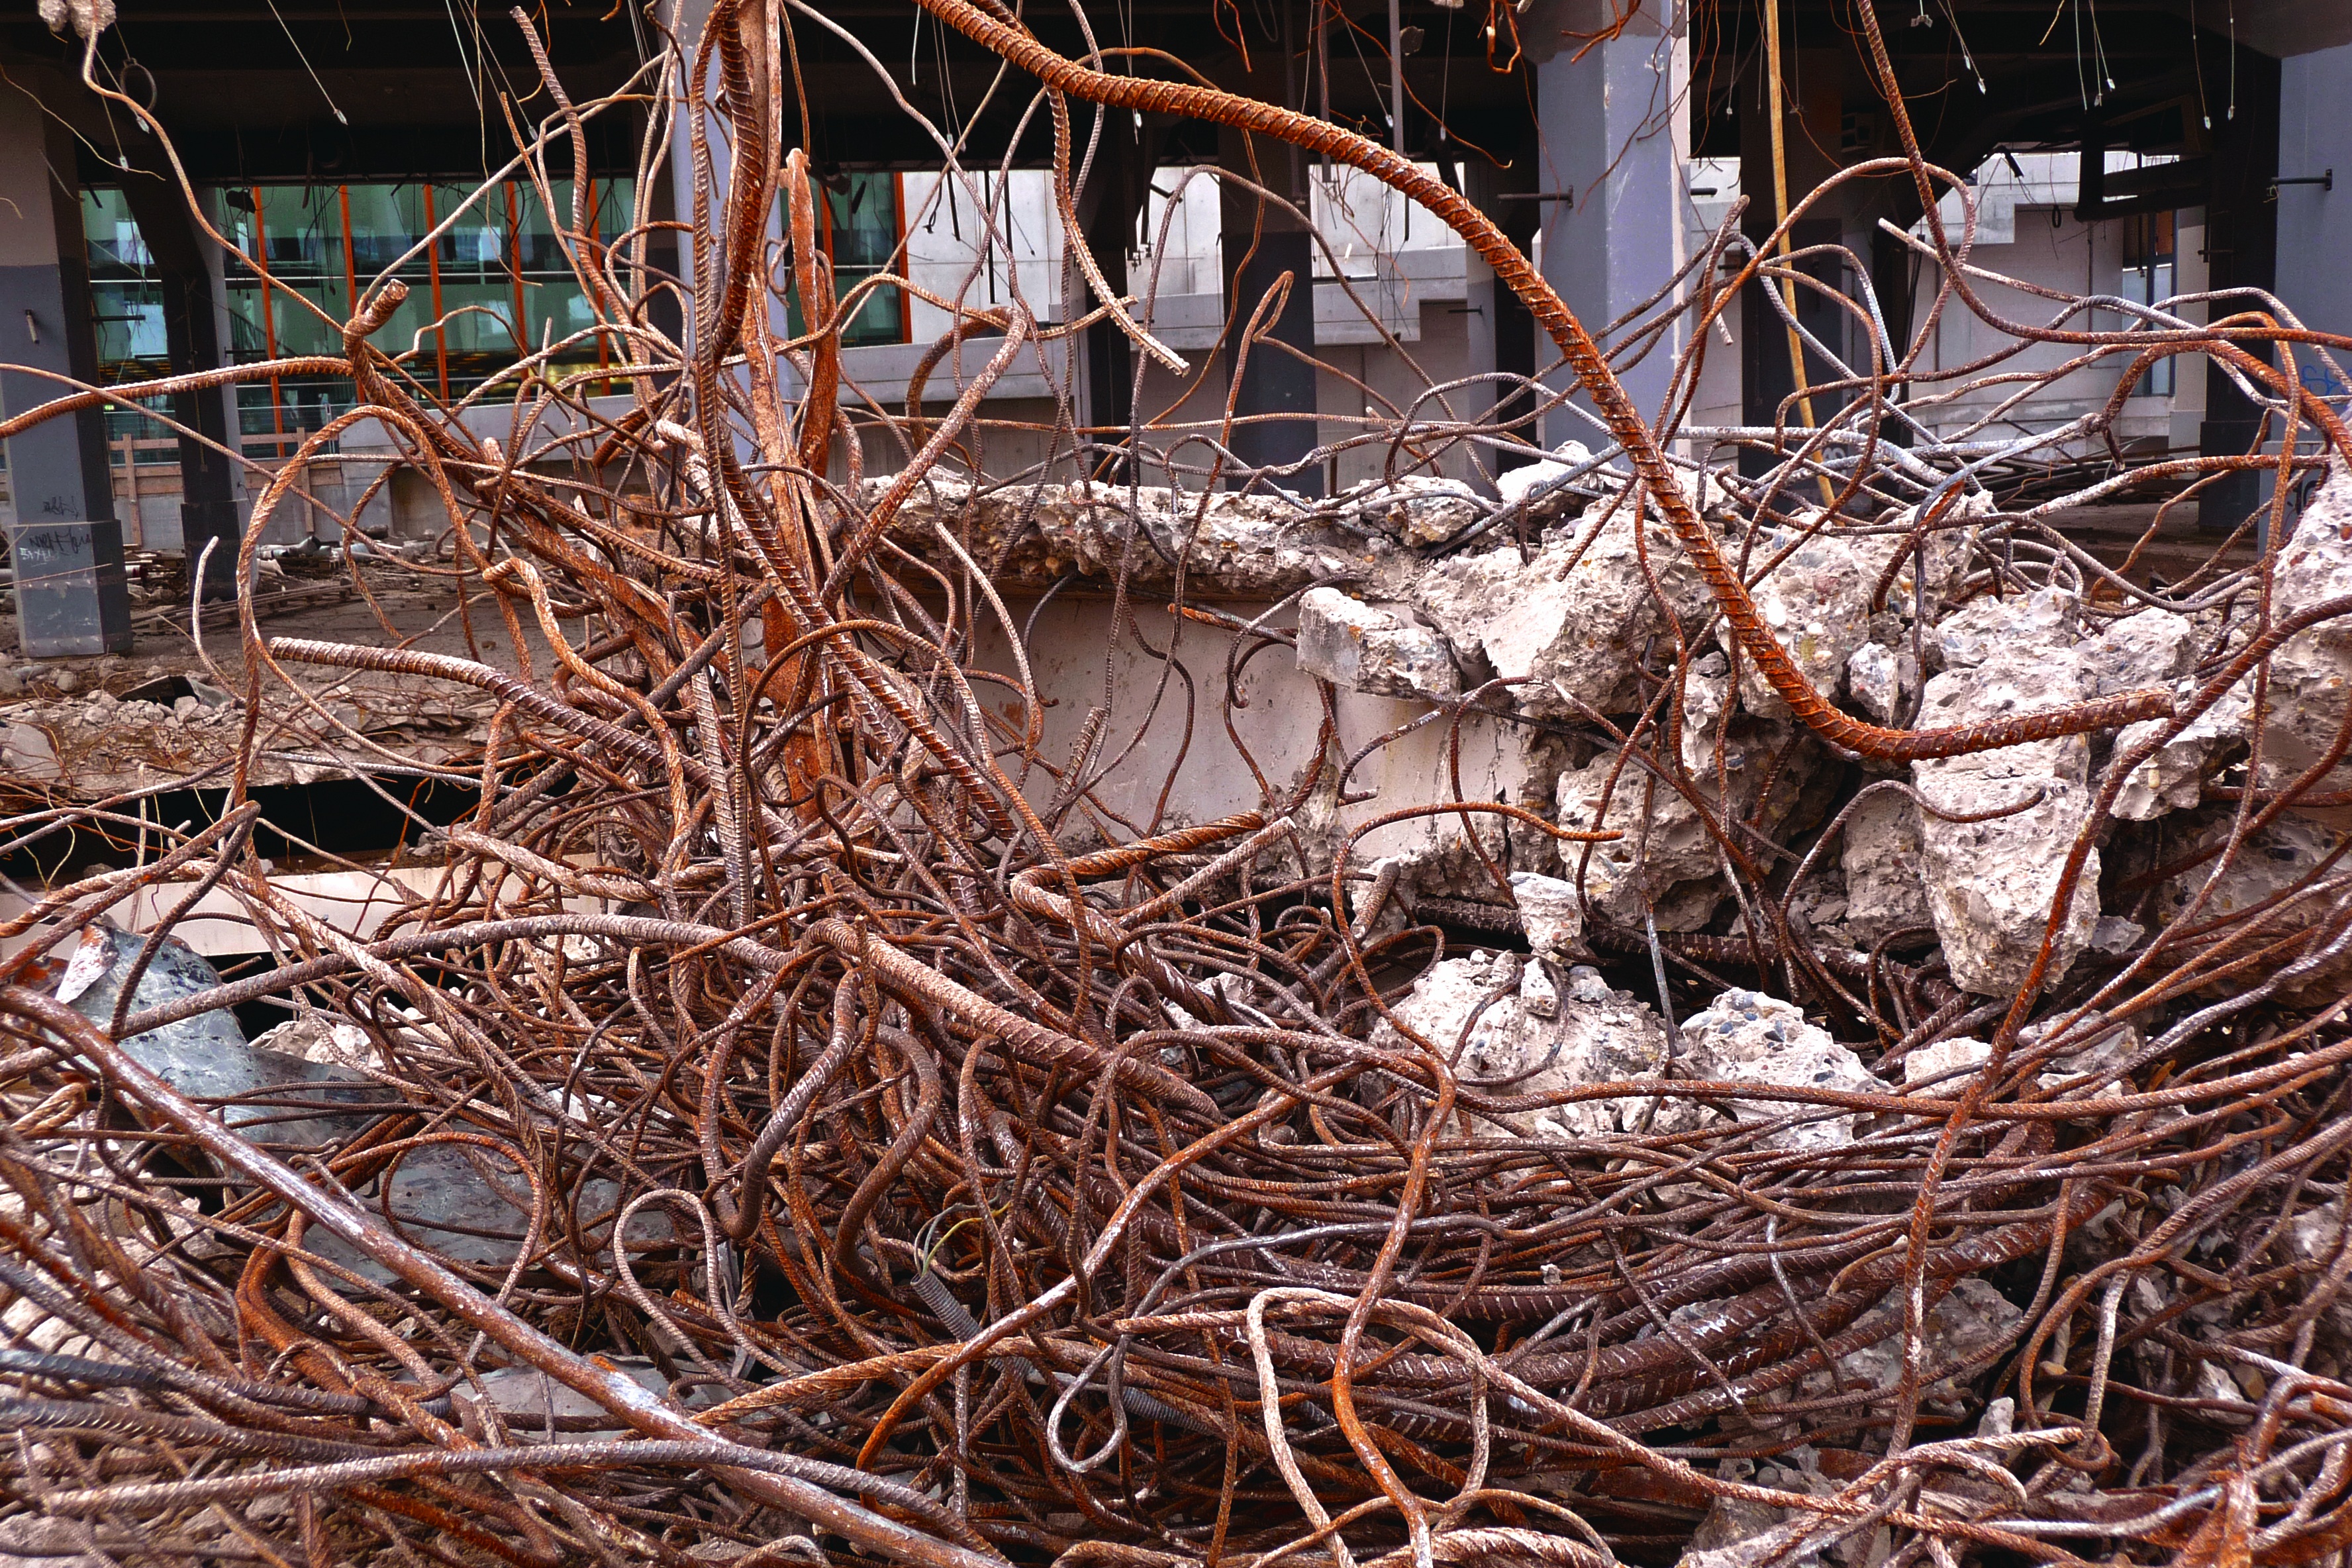
tree, branch, structure, wood, metal, industrial, concrete, wires, destruction, nest, scrap, collected, demolition site